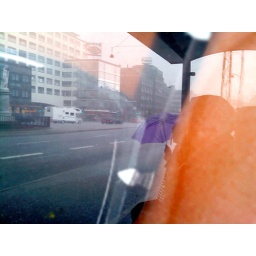
Reflection in a bus shelter wall